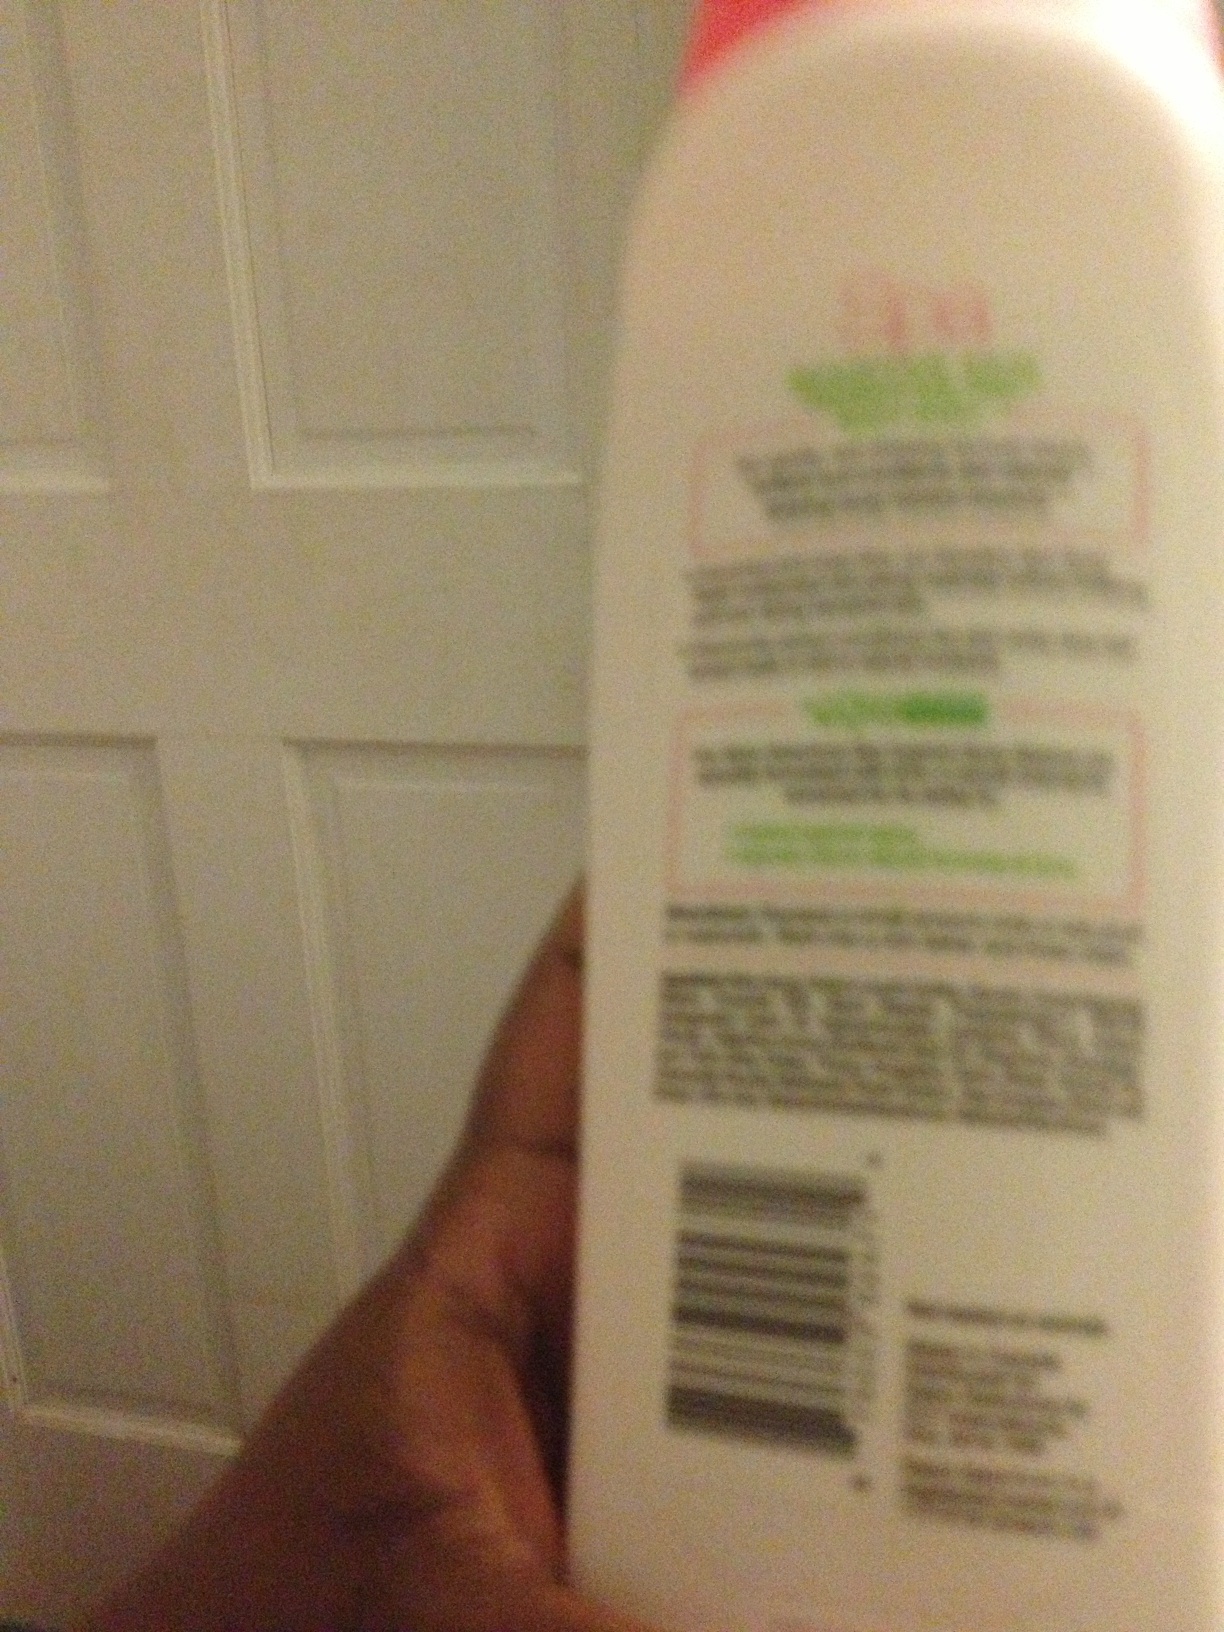Question: What is this?
Answer: unanswerable